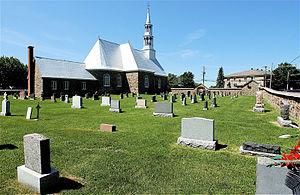
Cimetière de l'église Saint-Mathias, Saint-Mathias-sur-Richelieu, QC
L’église Saint-Mathias est une église paroissiale catholique située à Saint-Mathias-sur-Richelieu, au Québec.
Saint-Mathias-sur-Richelieu est une municipalité du Québec située dans la MRC de Rouville en Montérégie.
Cette liste recense les biens du patrimoine immobilier de la Montérégie inscrits au répertoire du patrimoine culturel du Québec. Cette liste est divisée par municipalité régionale de comté géographique.